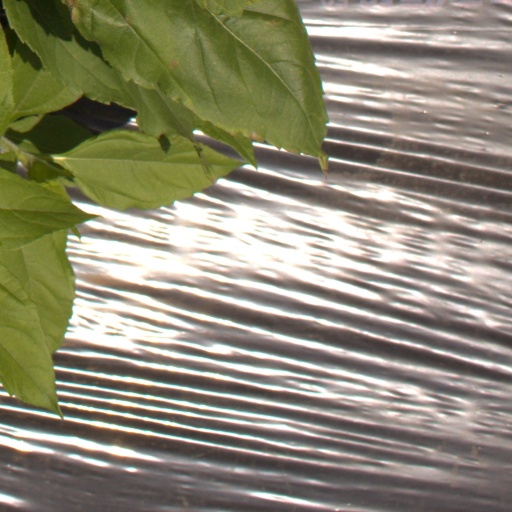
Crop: Jerusalem artichoke